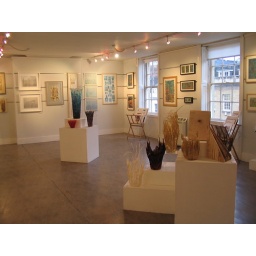
View 2 - side wall and window wall - Liz Hewitt's vessels in foreground, mine on plinths at back